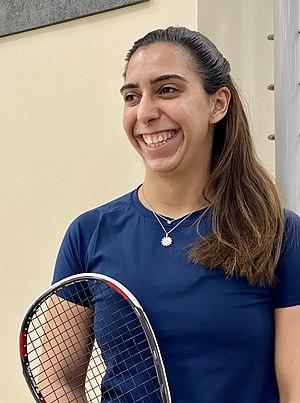
Nadine Shahin, née le 14 juin 1997 au Caire, est une joueuse professionnelle de squash représentant l'Égypte. Elle atteint le 17ᵉ rang mondial en juillet 2020, son meilleur classement.